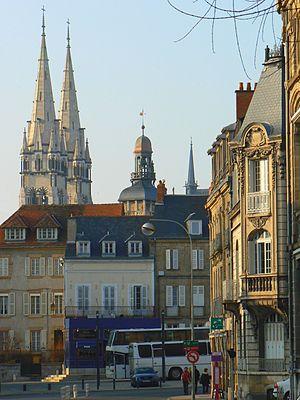
L'unité urbaine de Moulins est une unité urbaine française centrée sur la ville de Moulins, préfecture du département de l'Allier, située dans la région Auvergne-Rhône-Alpes.
Les Inconnus dans la maison est un roman de Georges Simenon paru en 1940.